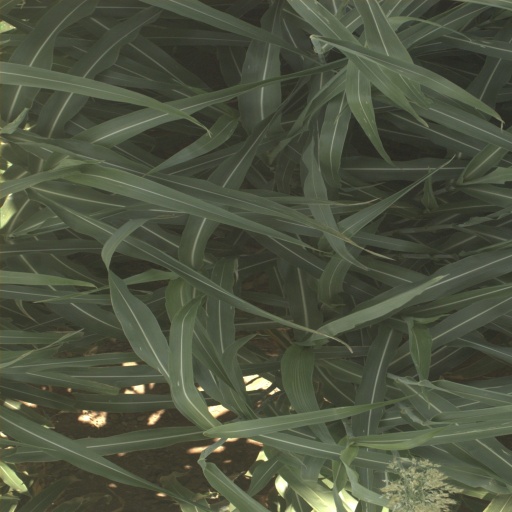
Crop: sorghum